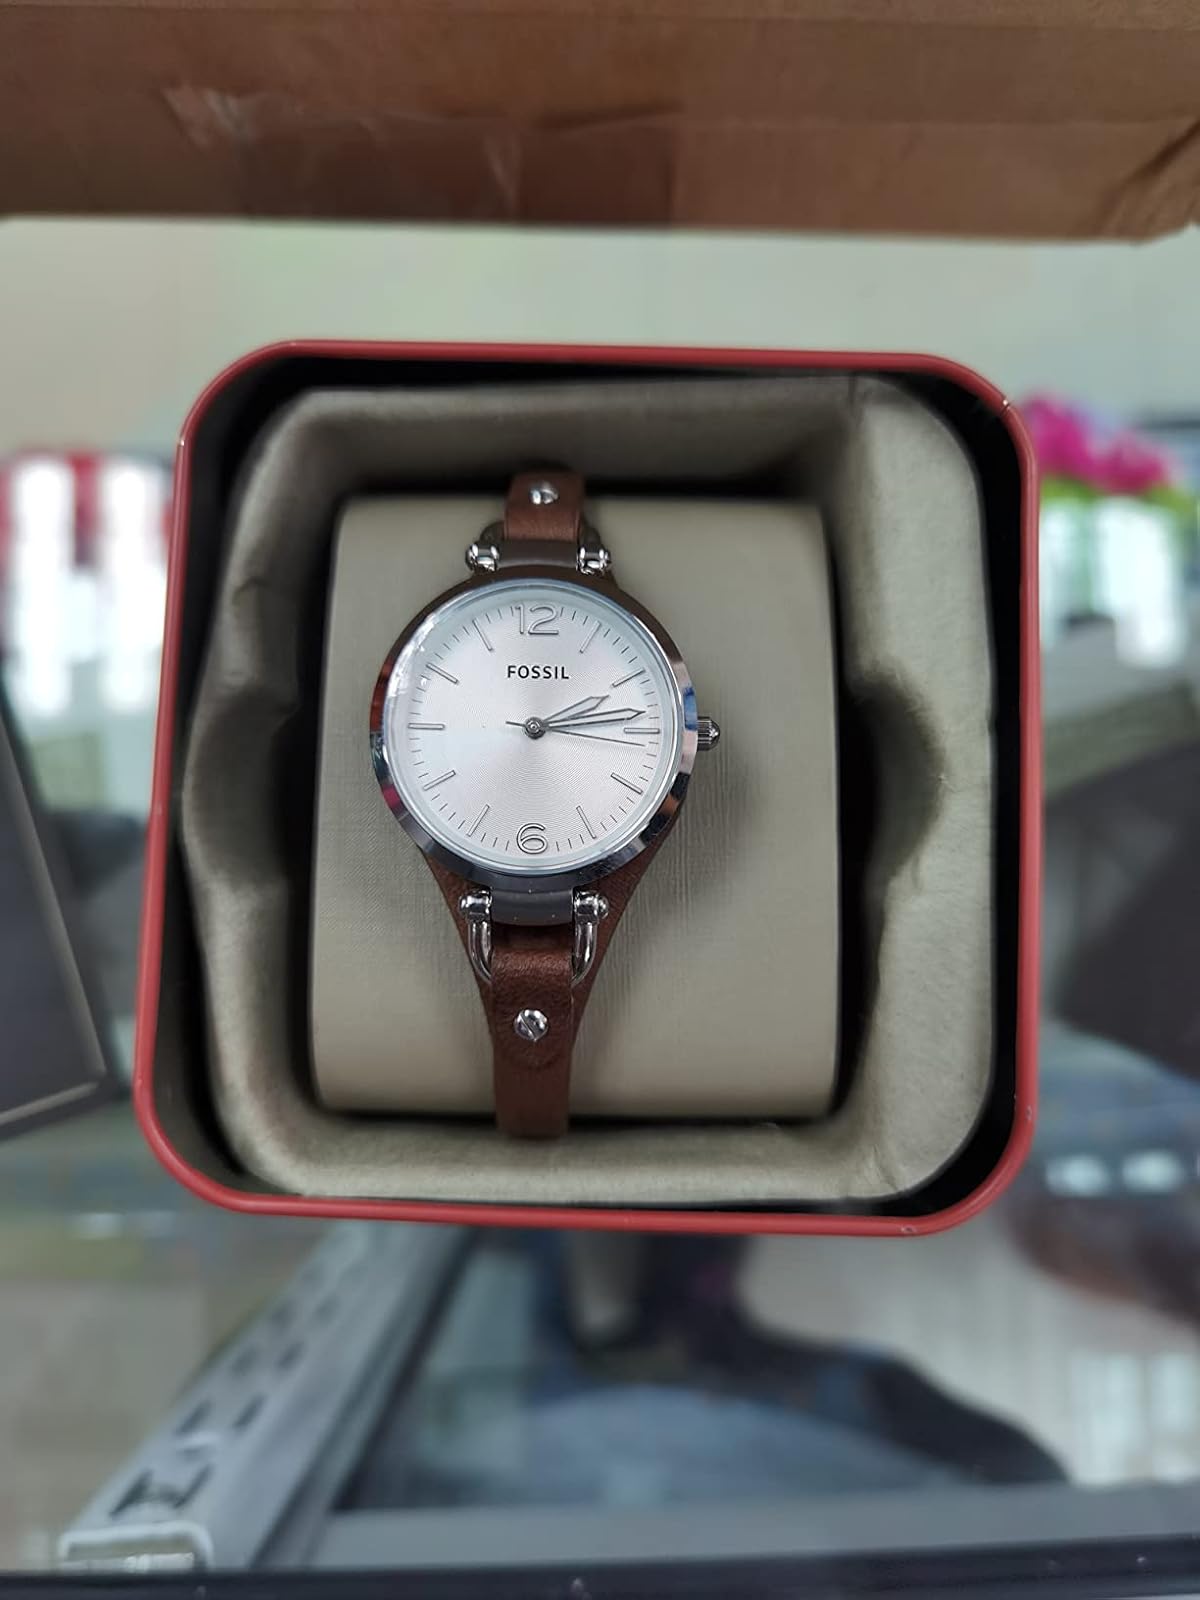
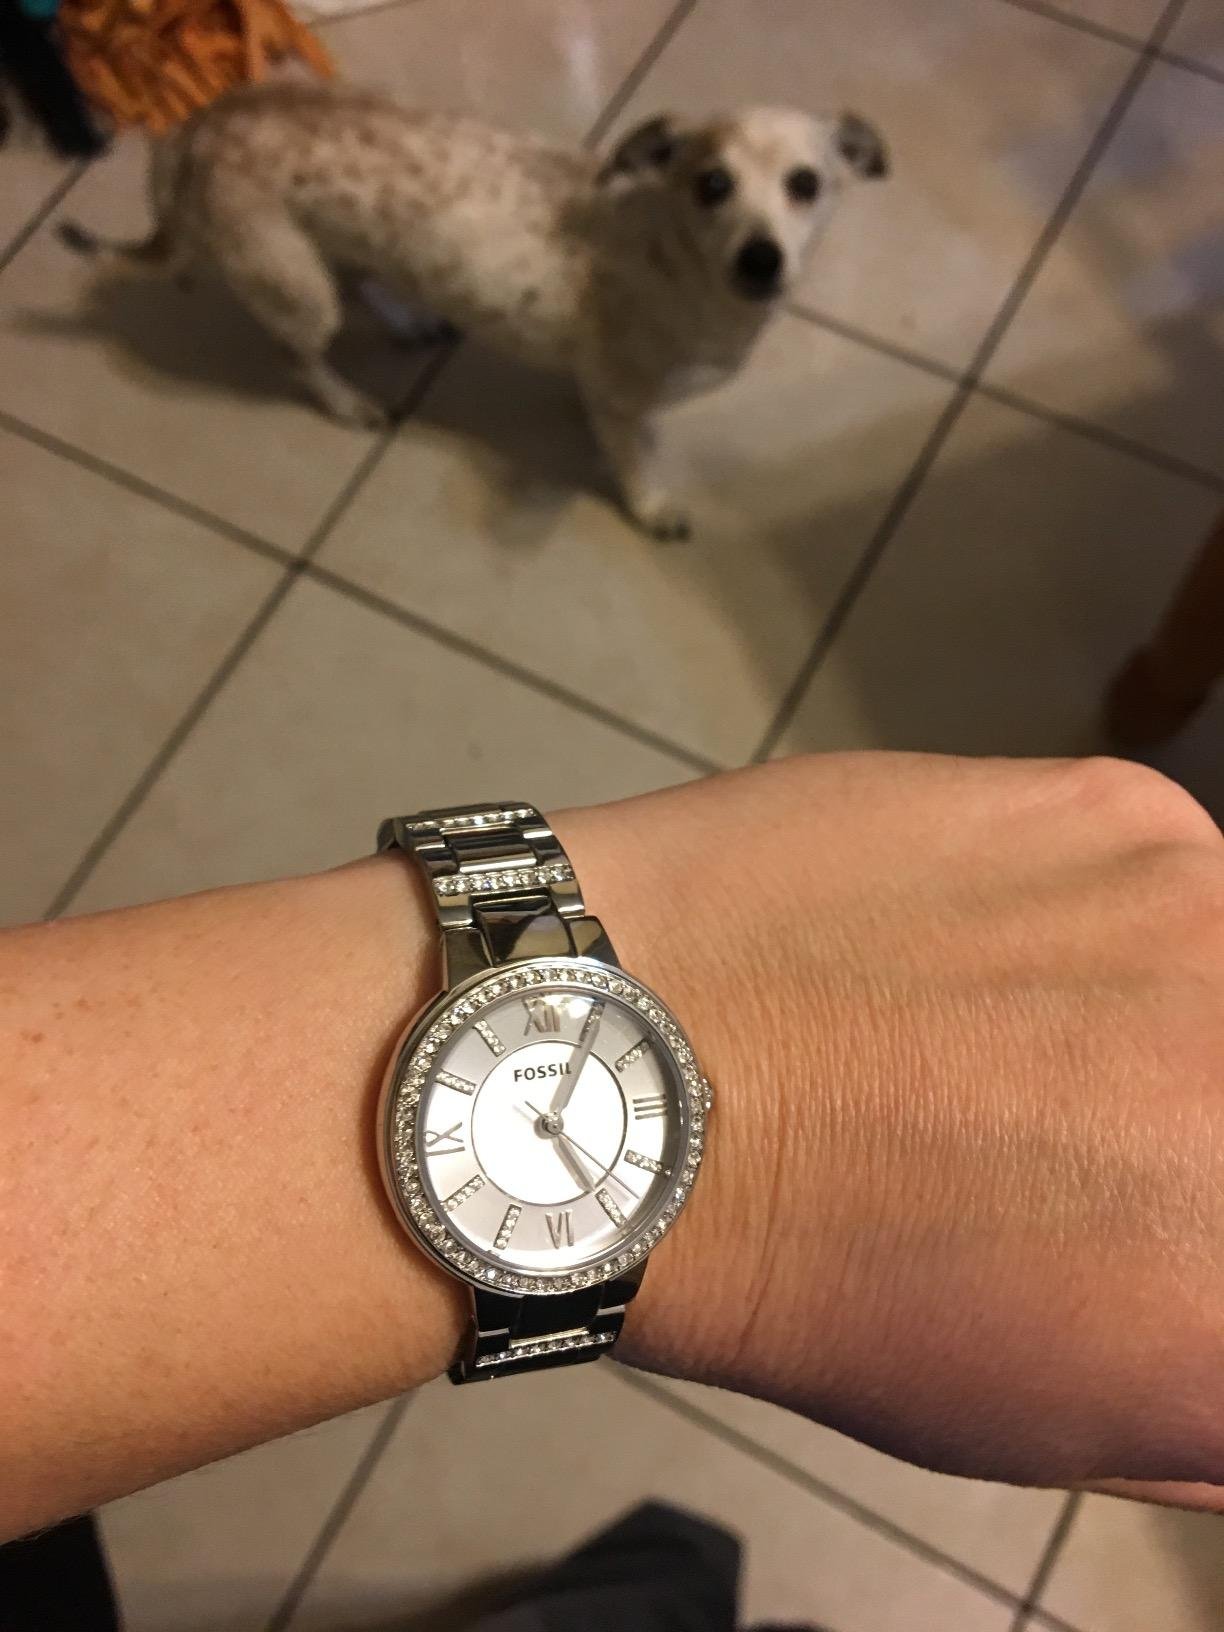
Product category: accessories_watch
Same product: no